Snarumselva

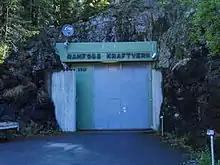
Ramfoss Power Station, located along Snarumselva

Ramfoss Power Station utilizes a fall of . Operation began on July 27, 1961, and the plant was expanded June 20, 1970.